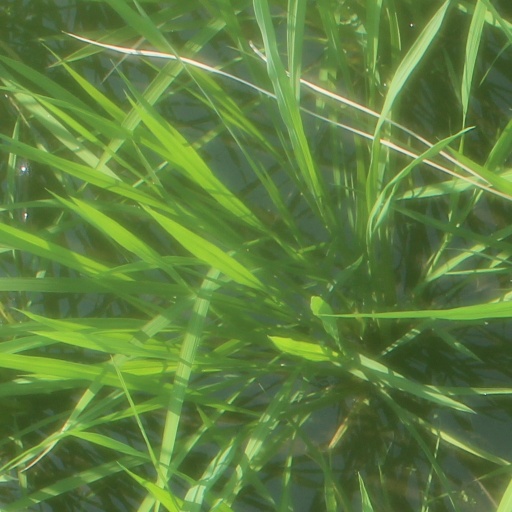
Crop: rice